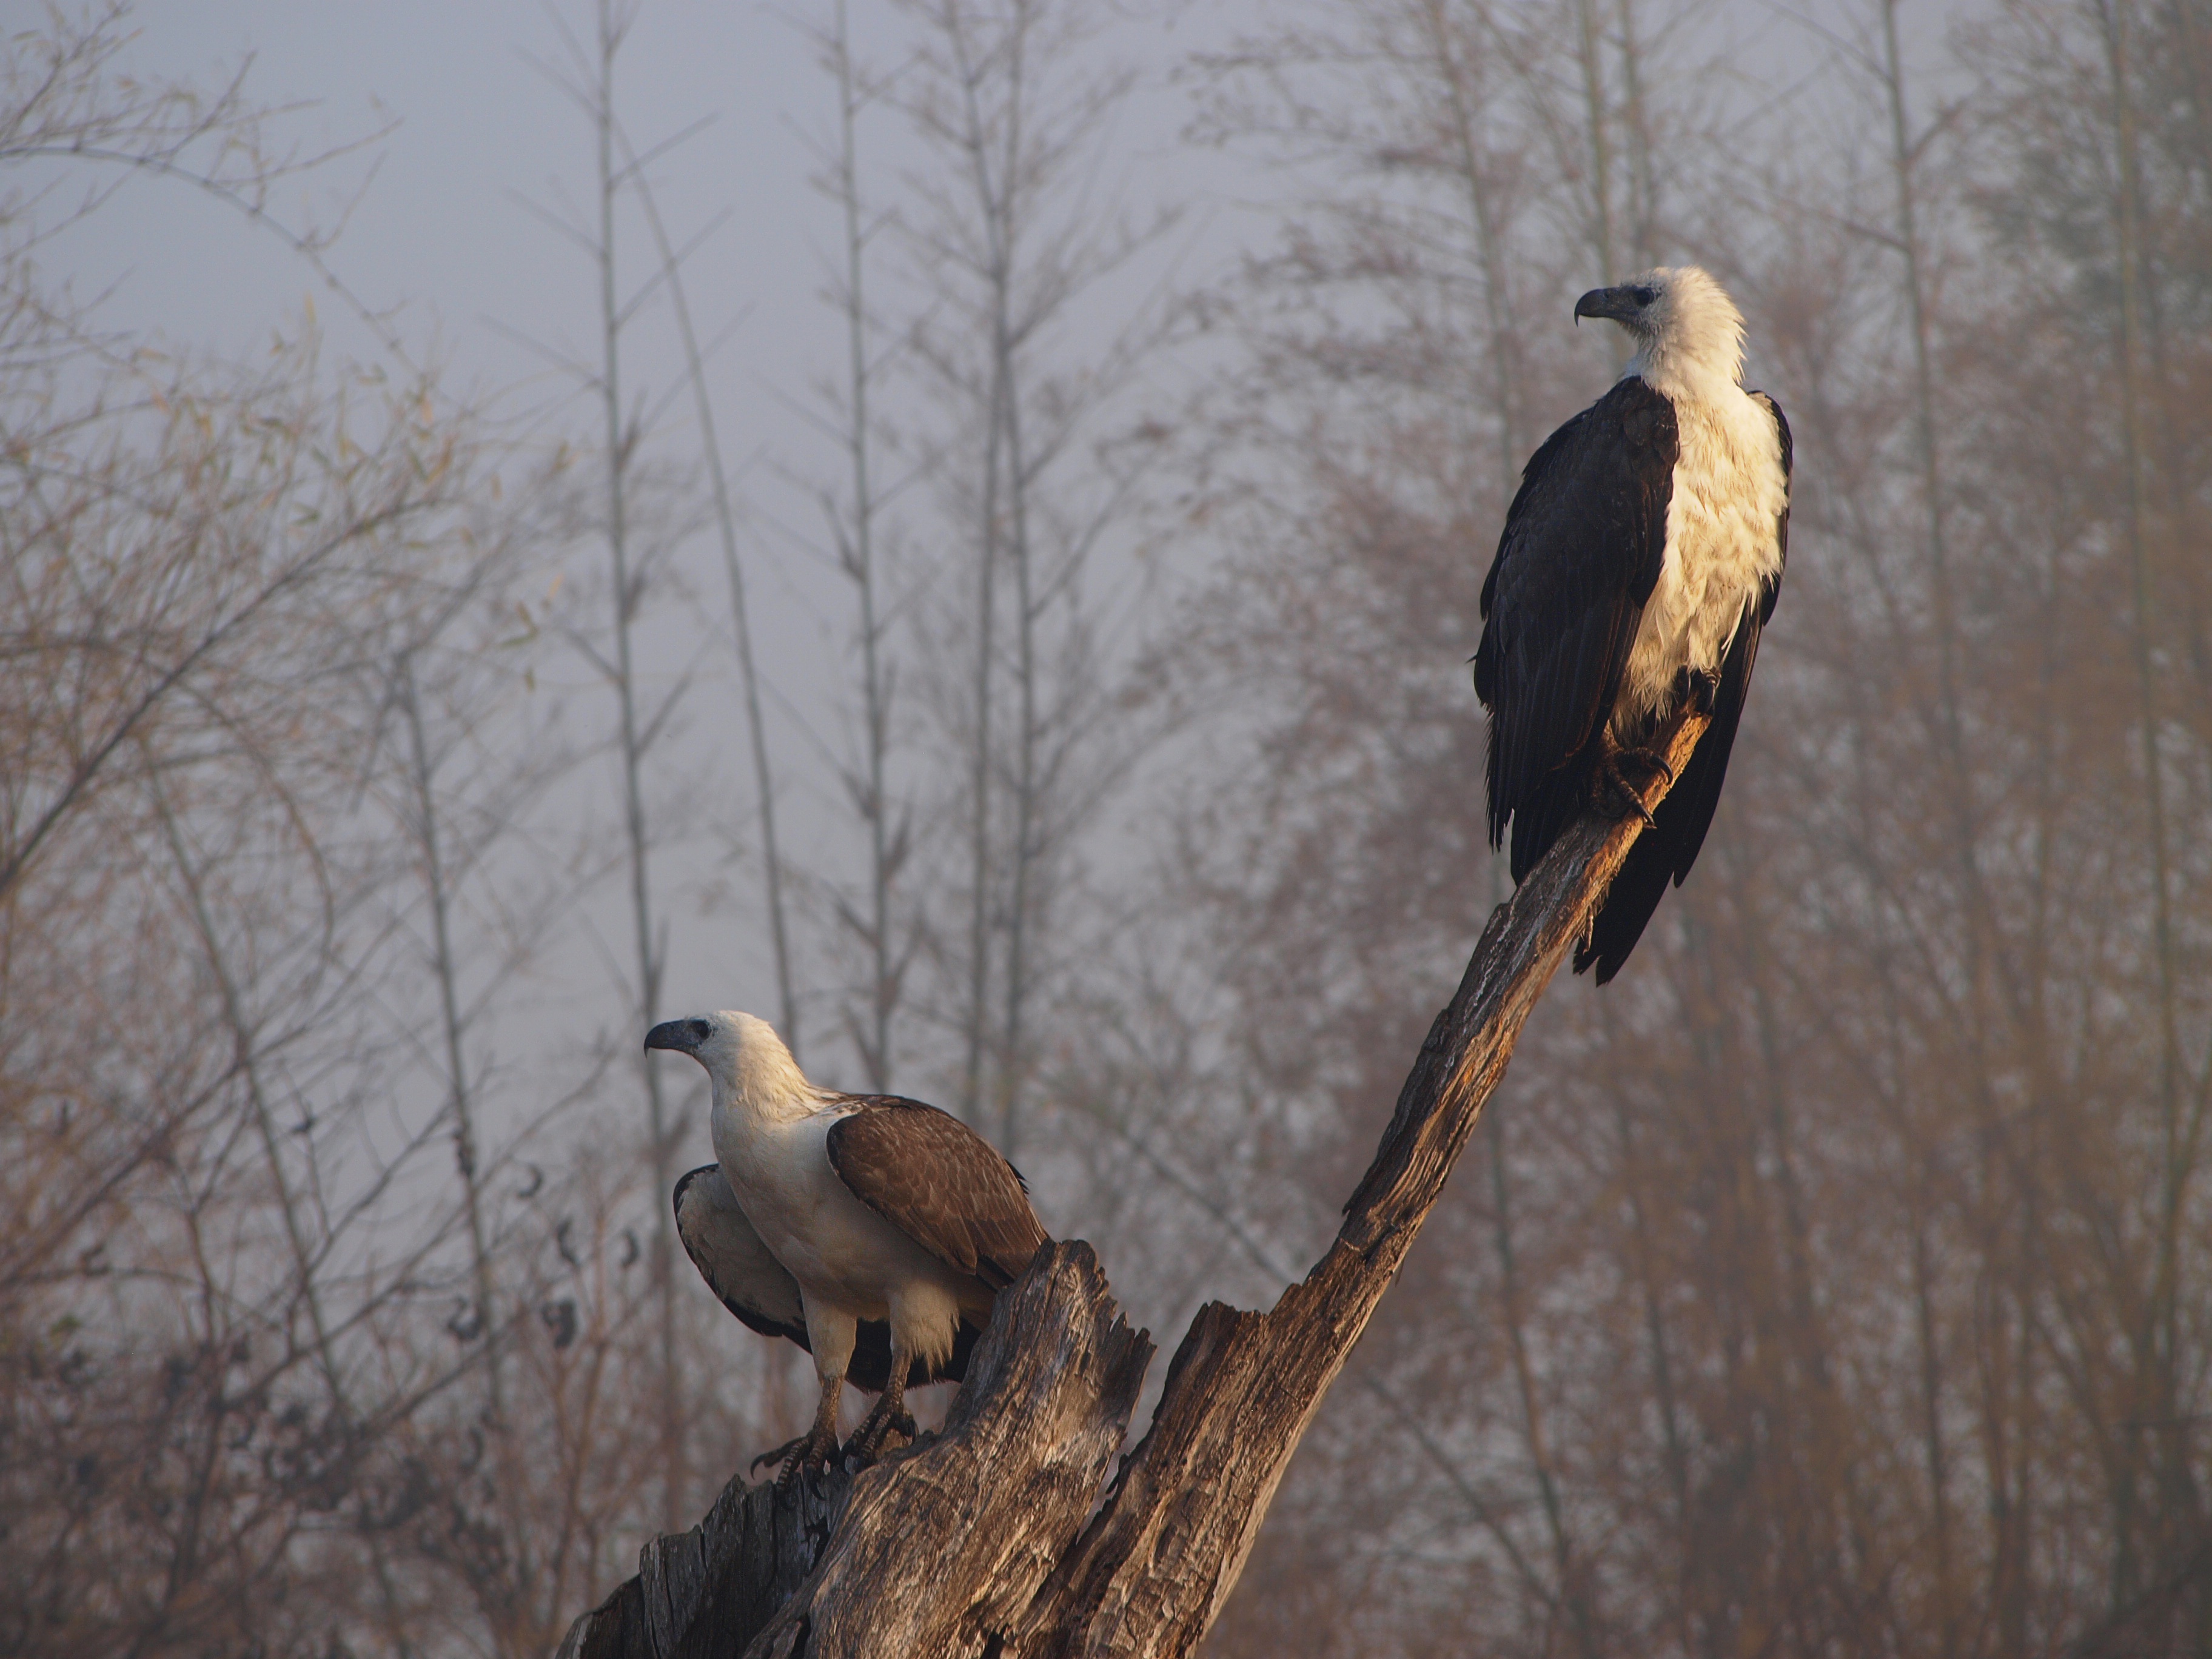
tree, nature, wilderness, branch, winter, bird, river, wildlife, wild, environment, beak, natural, tourism, fauna, tree trunk, bird of prey, australia, birds, vertebrate, outback, tree branches, aussie, nature background, northern territory, perching bird